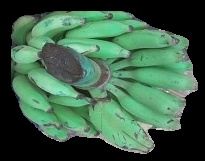
Variety: elakki-bale
Grade: grade3